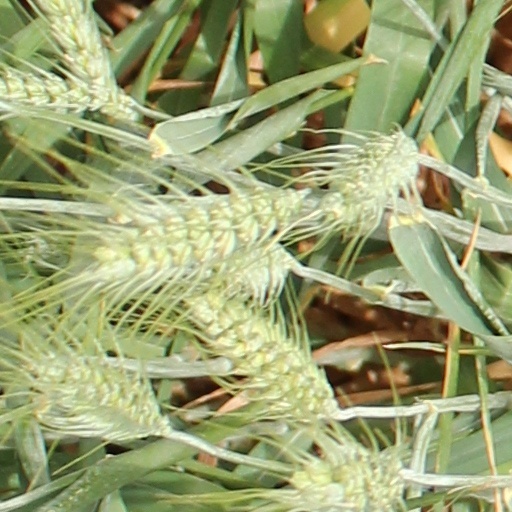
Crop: wheat